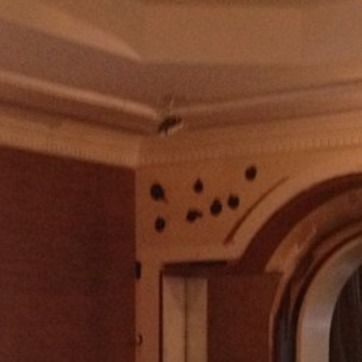
Material: wallpaper